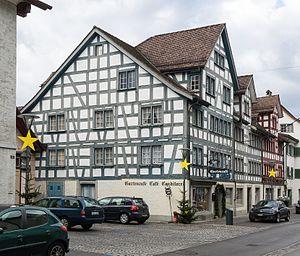
Une maison à colombages ou maison à pans de bois, ou encore maison en corondages, est une maison constituée de deux éléments principaux :